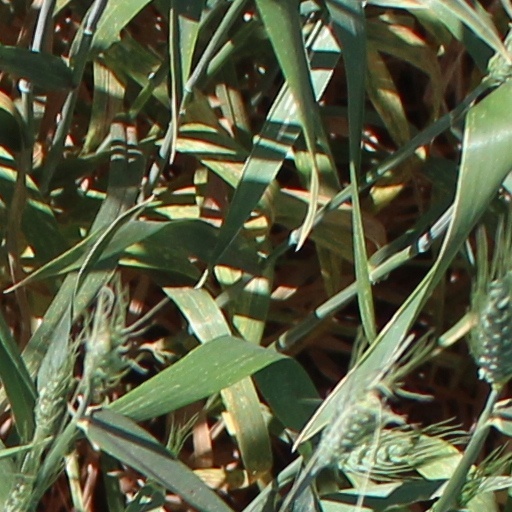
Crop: wheat